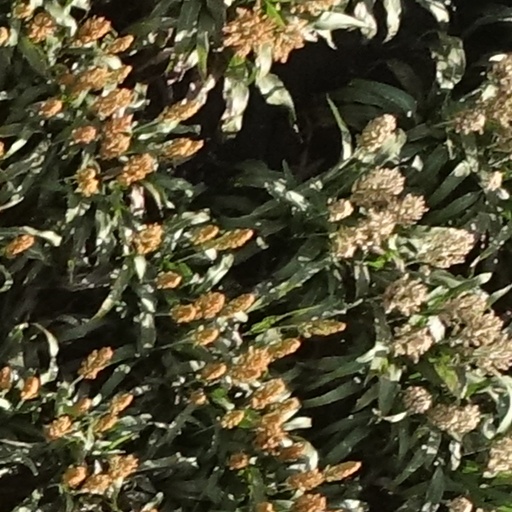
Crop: sorghum